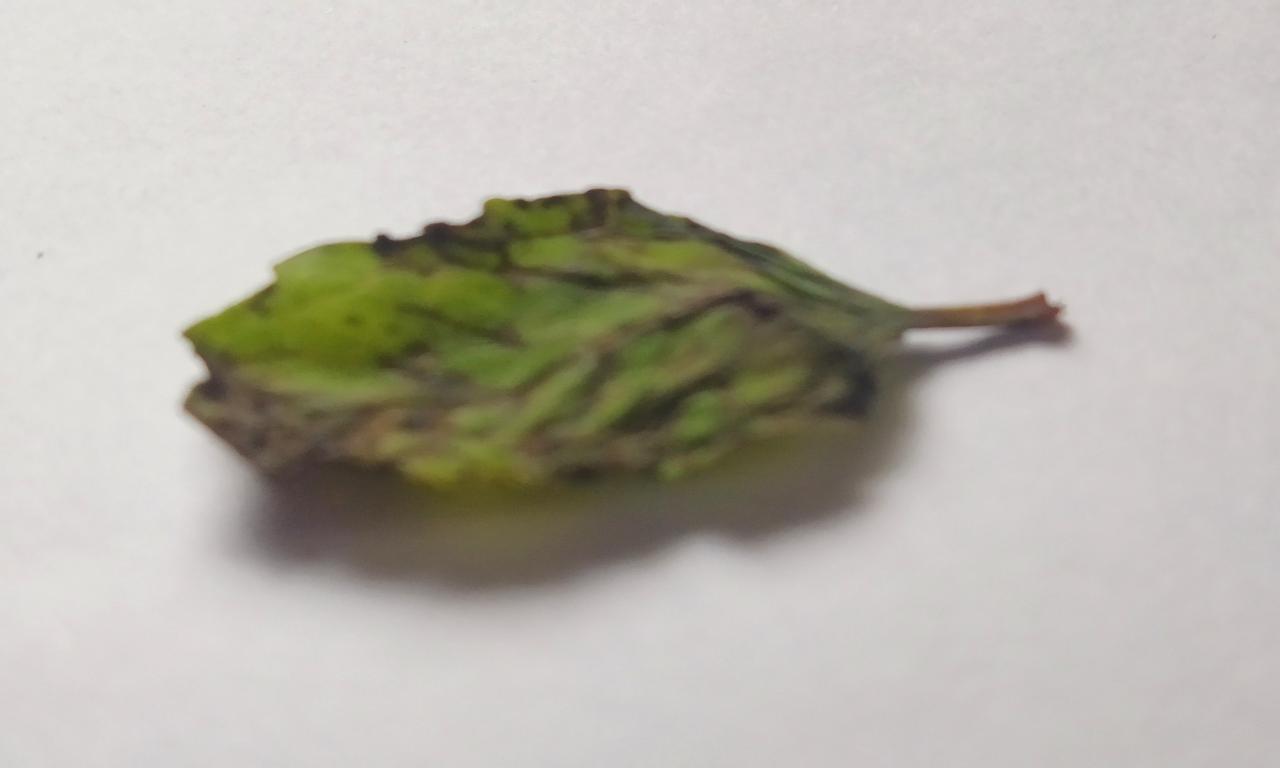
Label: Spoiled